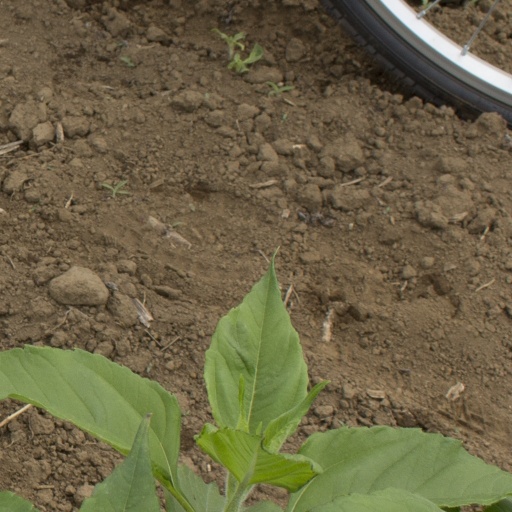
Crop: Jerusalem artichoke